Dick Trickle

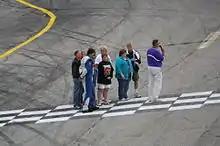
Trickle's family and Rich Bickle giving tribute at the 2013 Slinger Nationals

Trickle died May 16, 2013, from an apparent self-inflicted gunshot wound. The incident occurred at 12:02 pm at Forest Lawn Cemetery in Boger City, North Carolina. The Lincoln County Communications Center received a call, apparently from Trickle, saying that "there's going to be a dead body. Suicide." When the 911 operator asked who was about to commit suicide, Trickle responded: "I'm the one." Police attempted to call his phone back, but there was no response. Trickle was found dead beside his pickup truck. His granddaughter, who died in a 2001 car accident, is buried in the same cemetery.